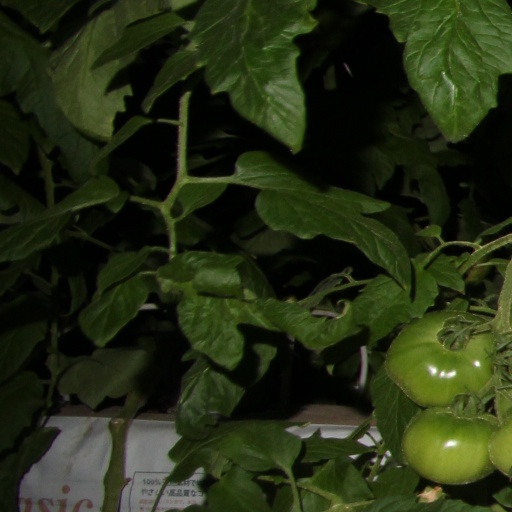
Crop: tomato